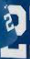
Number: 2